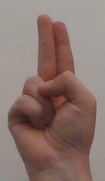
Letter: taa